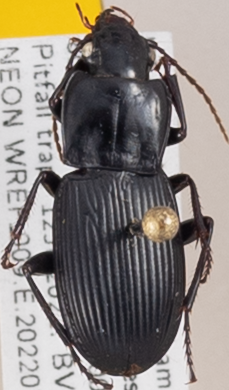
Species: Pterostichus herculaneus
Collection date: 2022-07-12
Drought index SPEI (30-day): -0.298
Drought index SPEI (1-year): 1.28
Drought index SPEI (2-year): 0.54